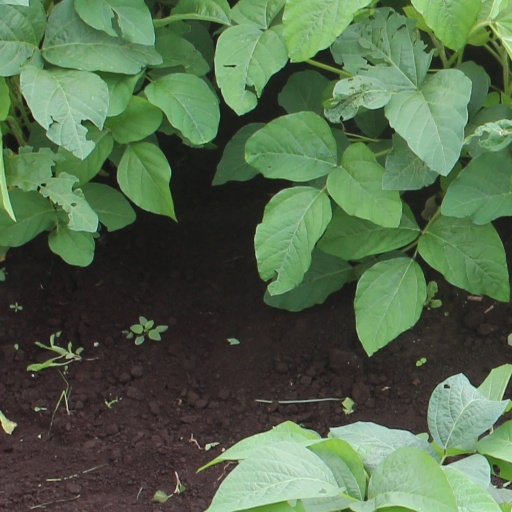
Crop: soybean